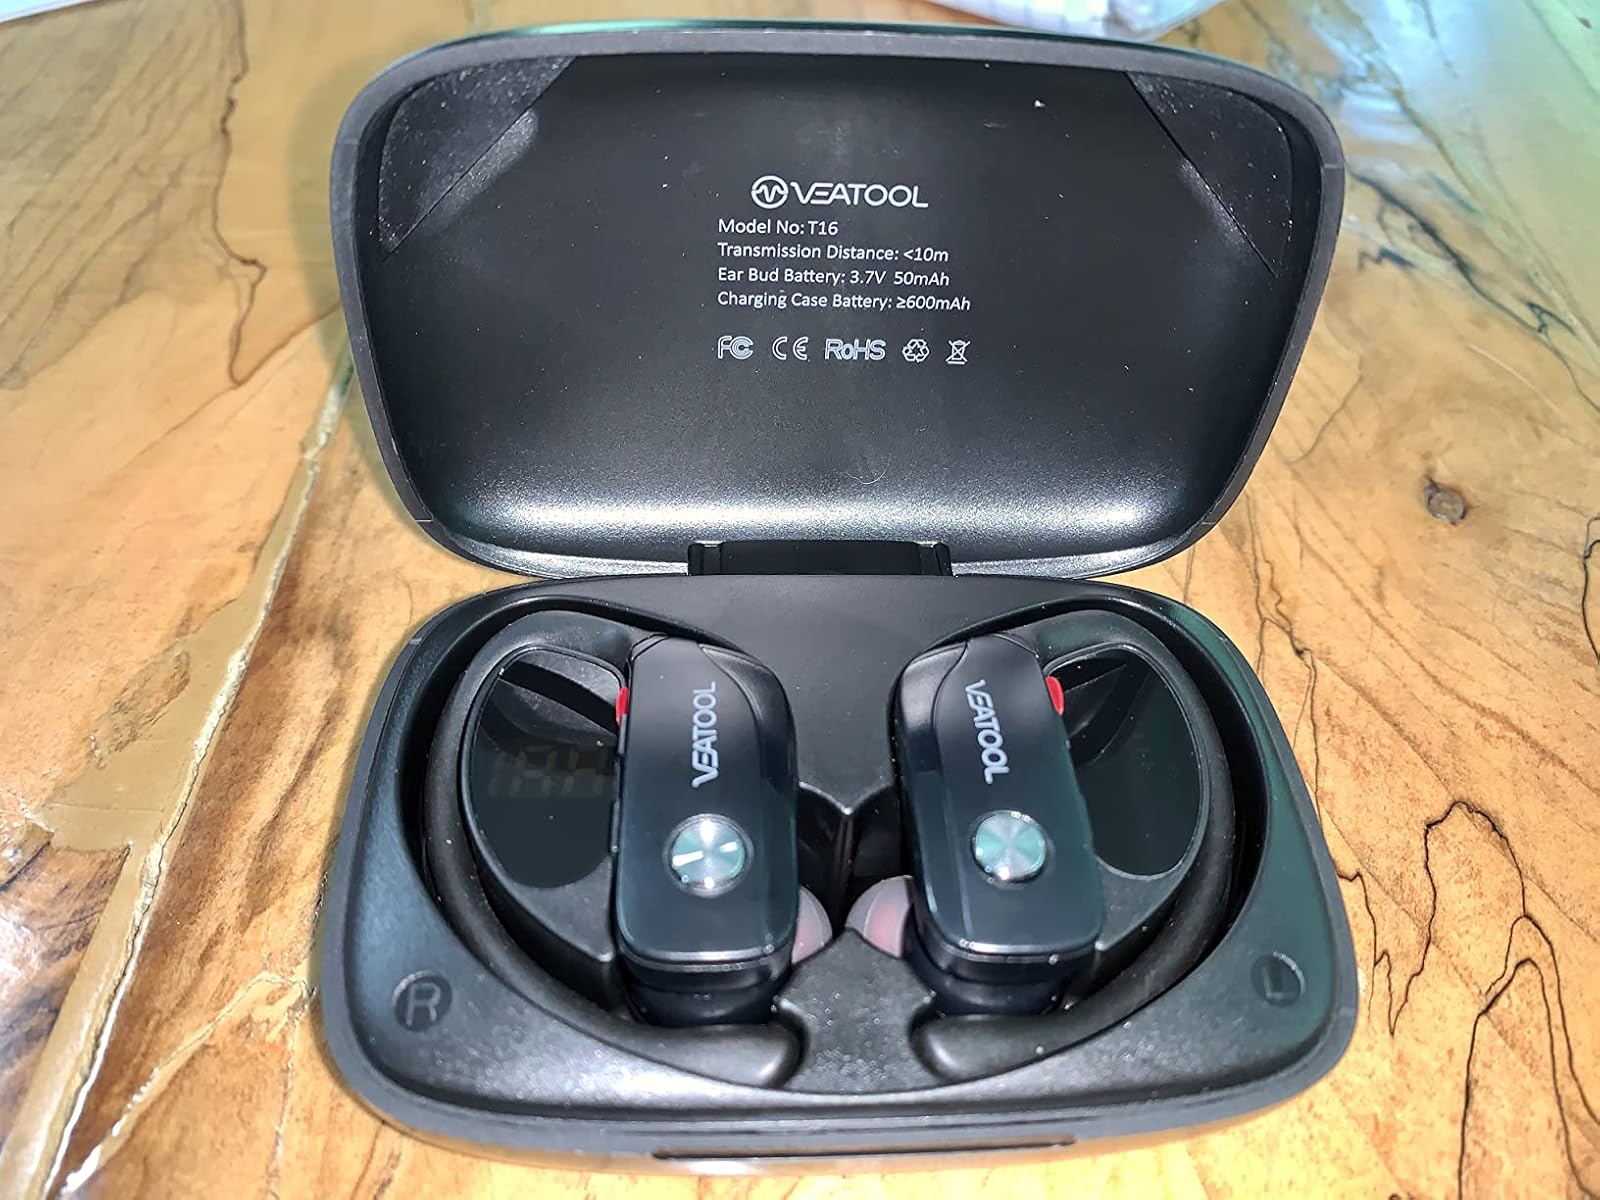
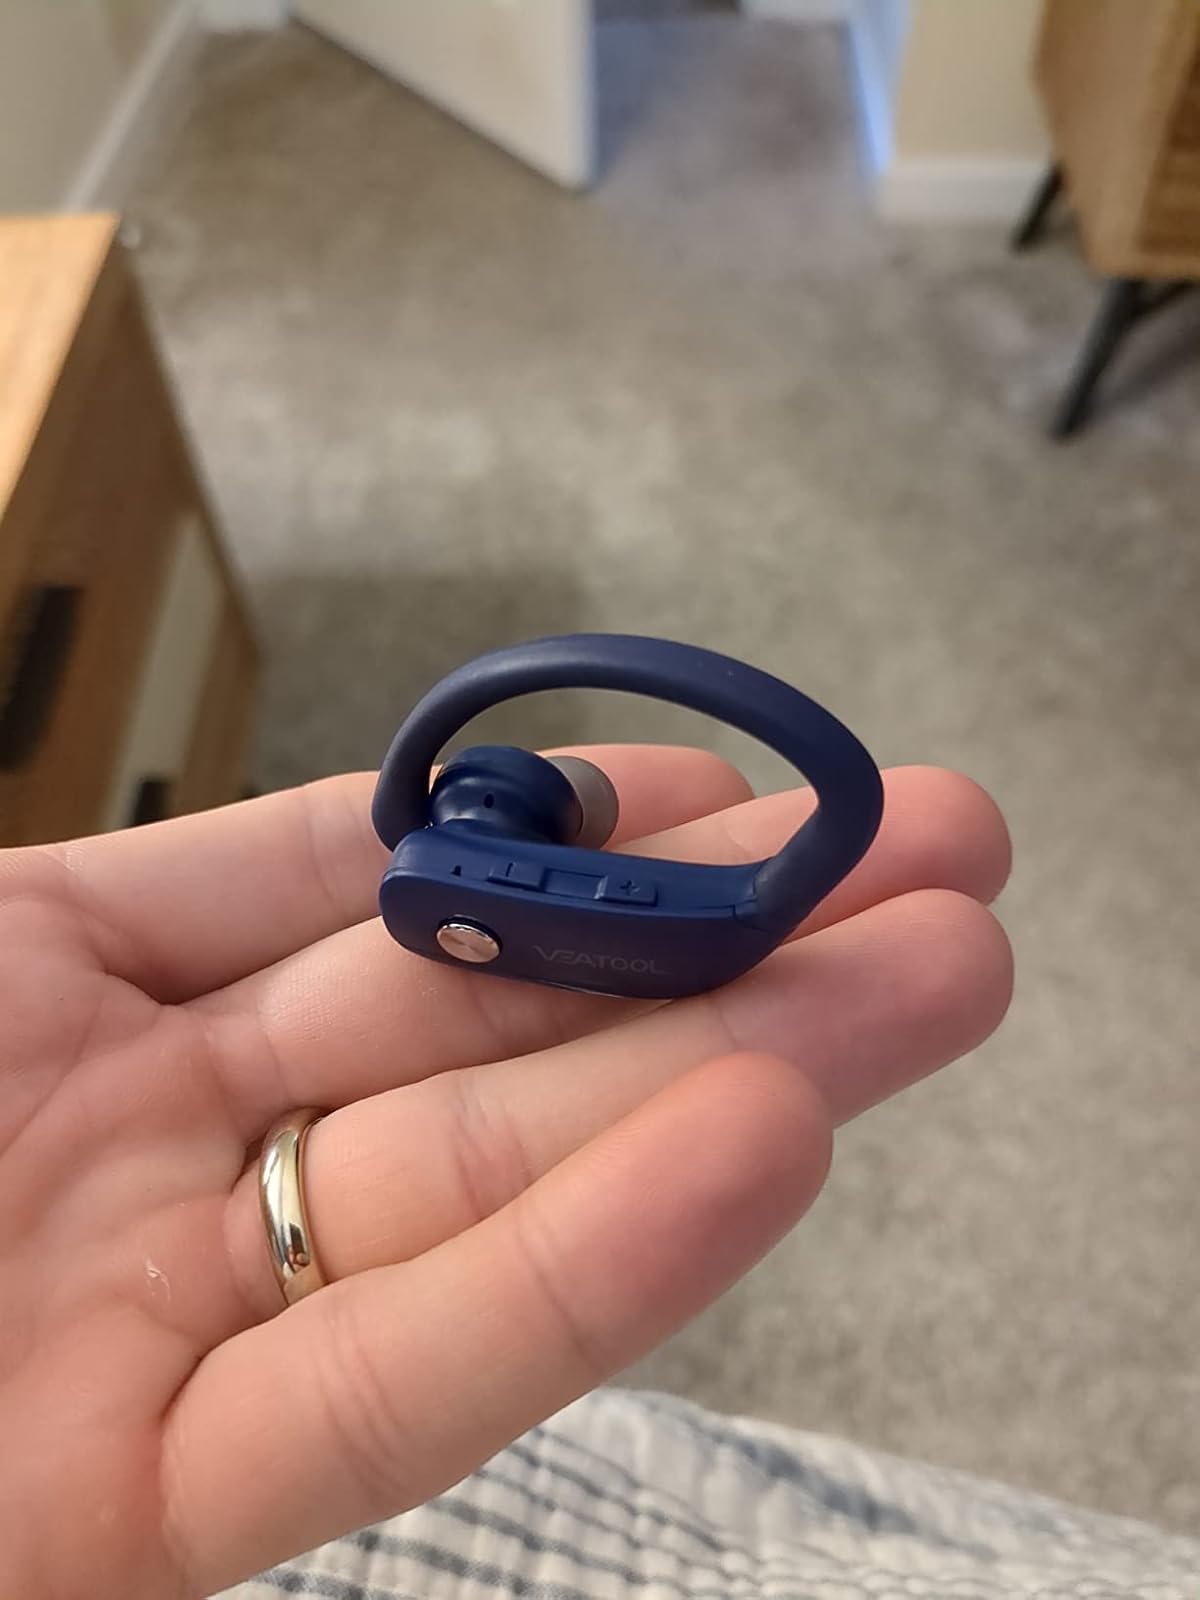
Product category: earbuds
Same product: no